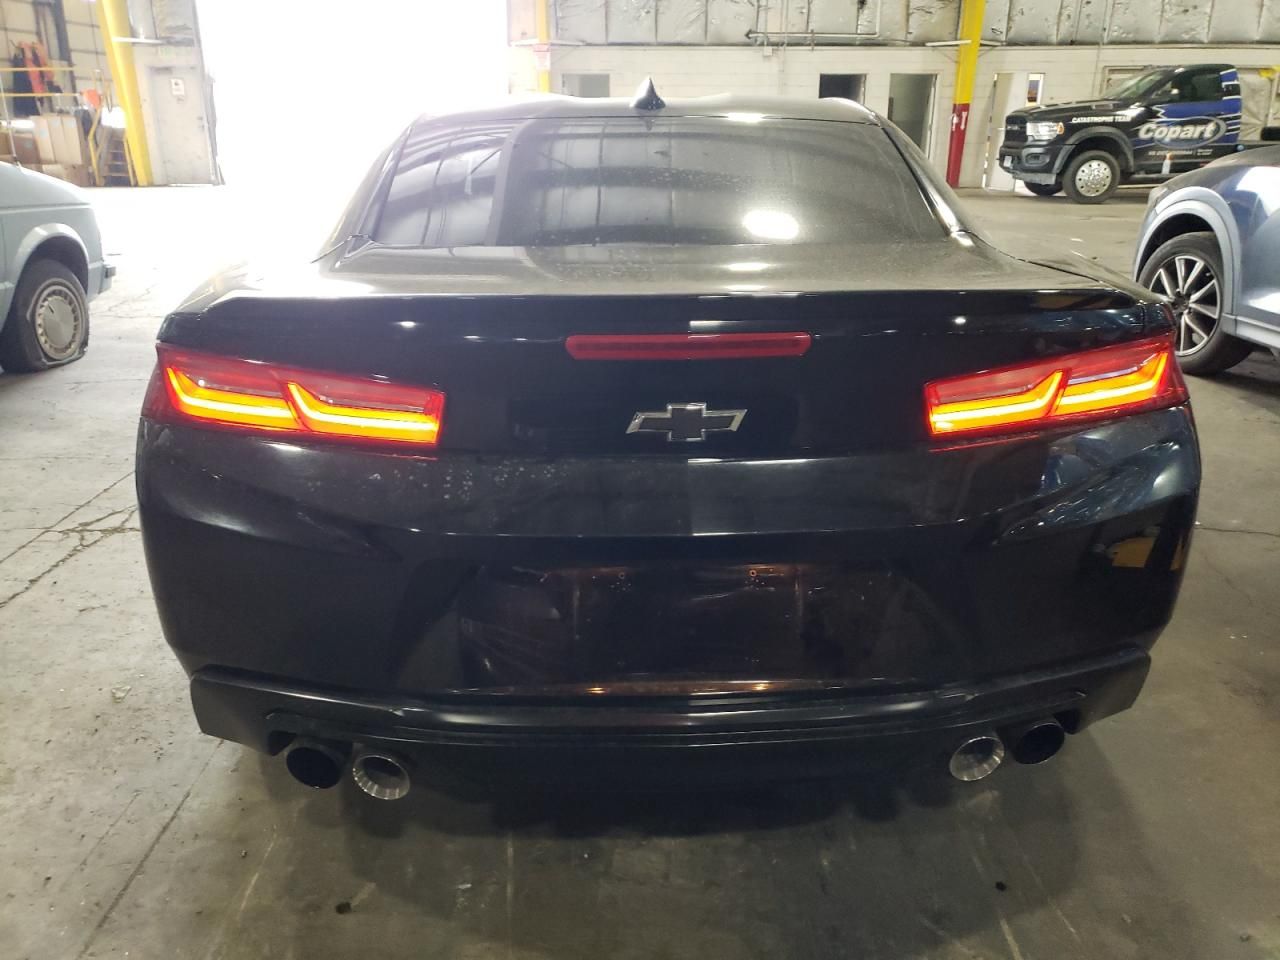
Aucun dommage détecté.
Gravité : aucun